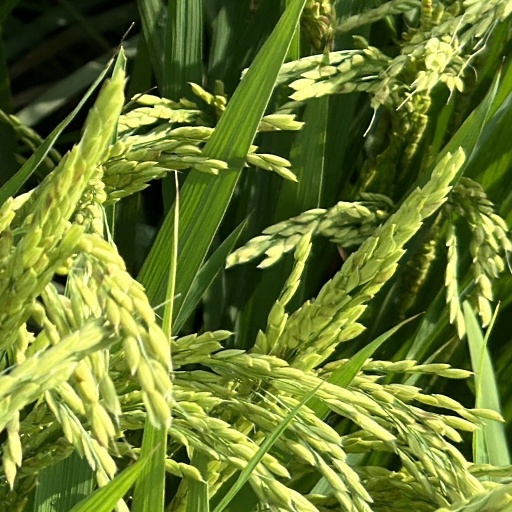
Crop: rice